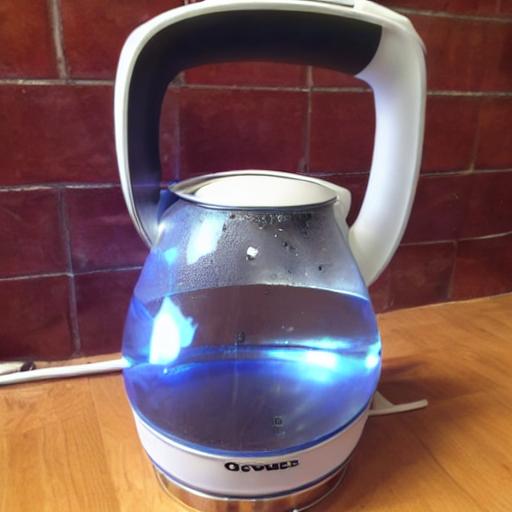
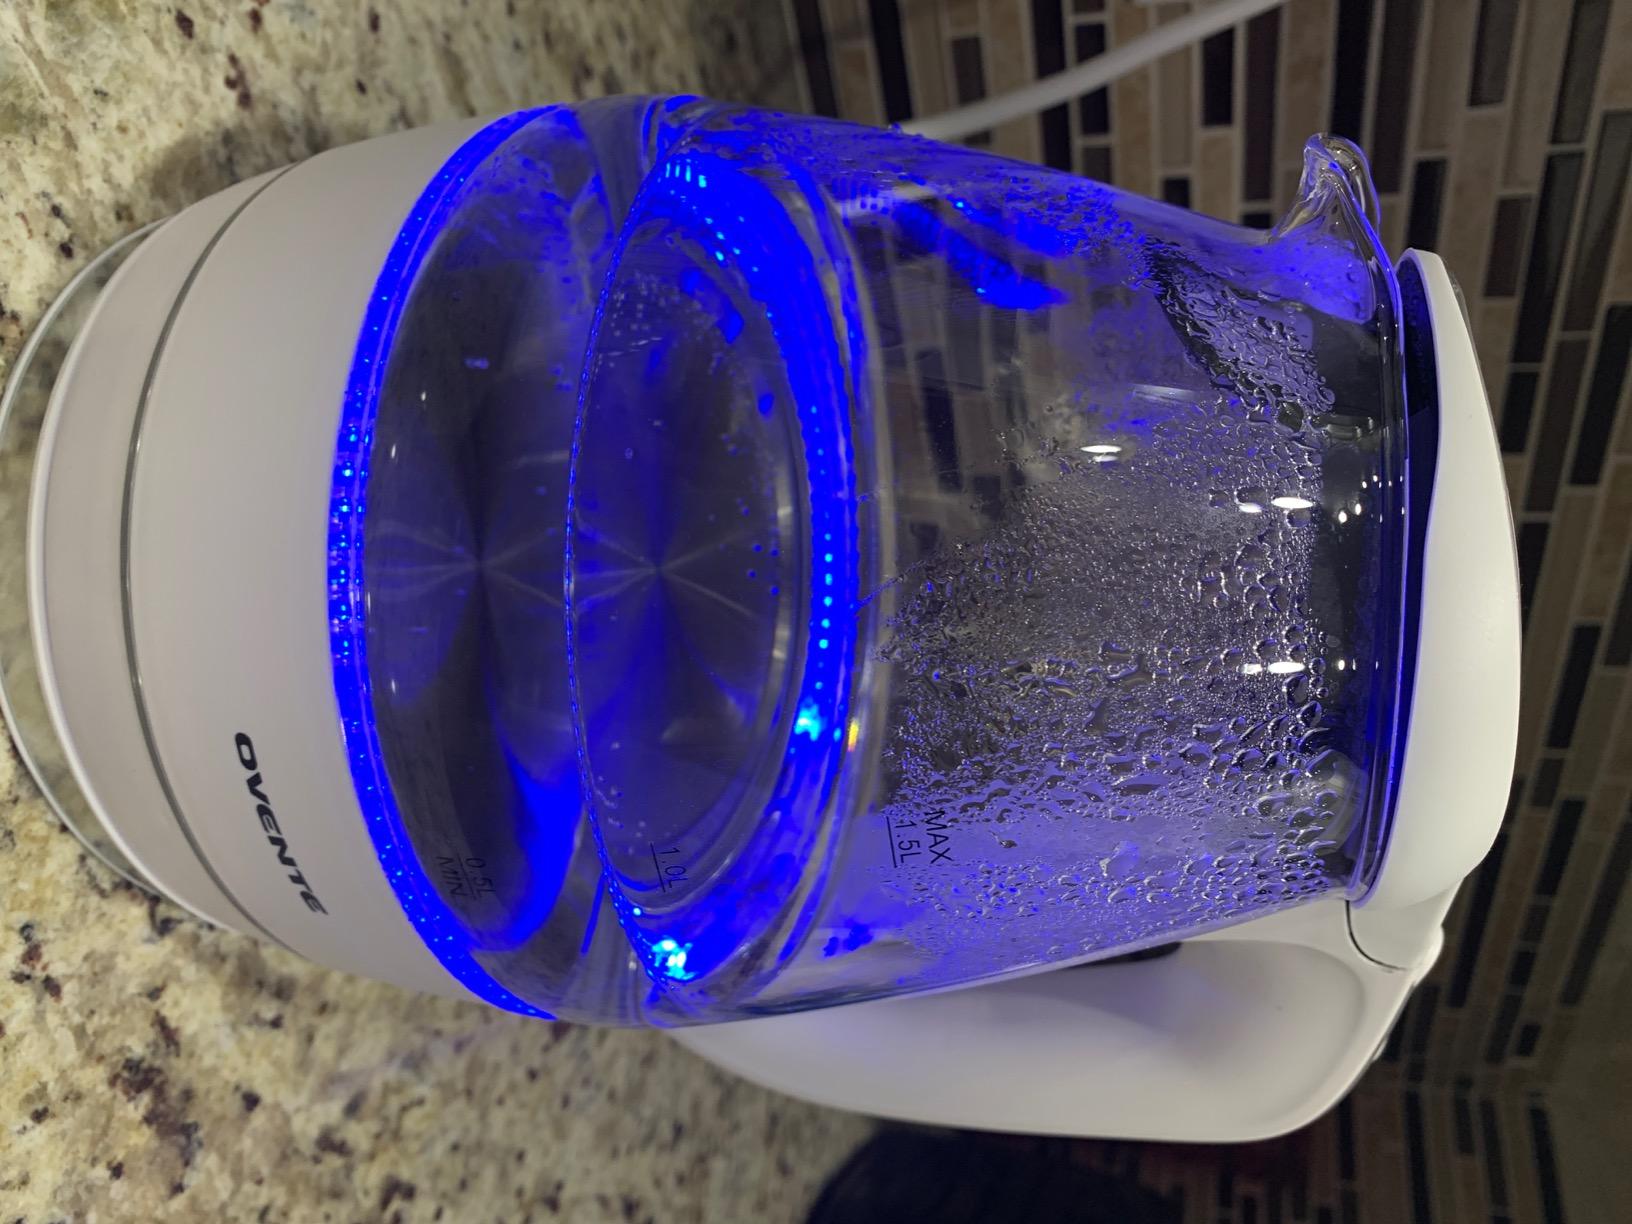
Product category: items_kettle
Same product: no